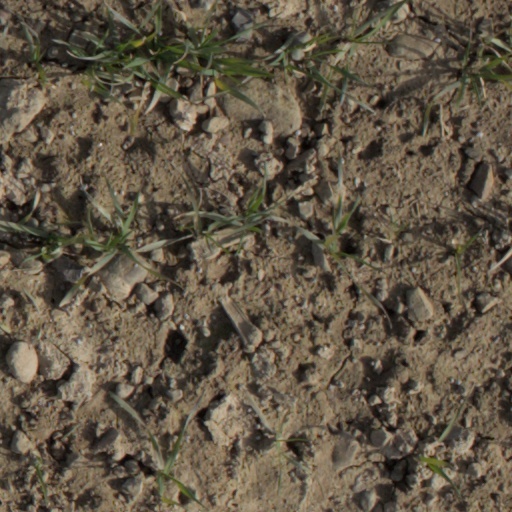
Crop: wheat